Maison du Figaro

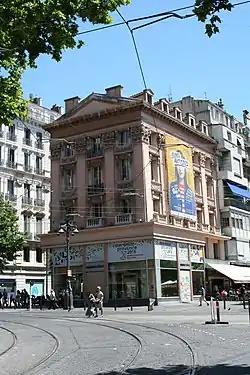

The Maison du Figaro is a historic building in the 1st arrondissement of Marseille in France. It was designed by architect Pierre Pavillon, and it was completed in 1675. It has been listed as an official historical monument since 1992.